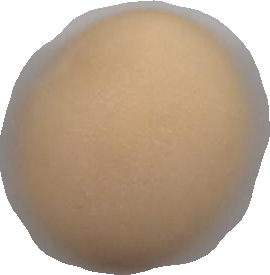
Variety: Grobogan